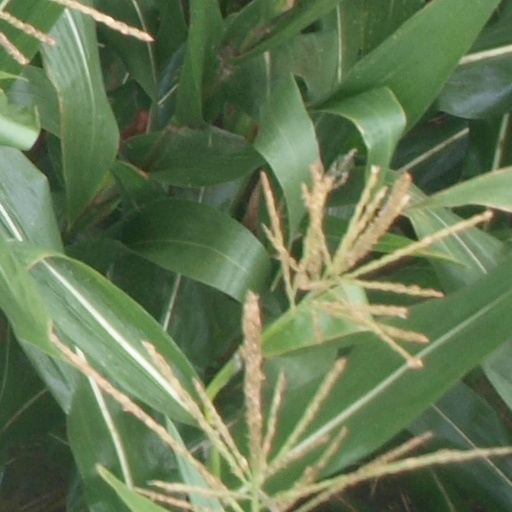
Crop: maize; corn